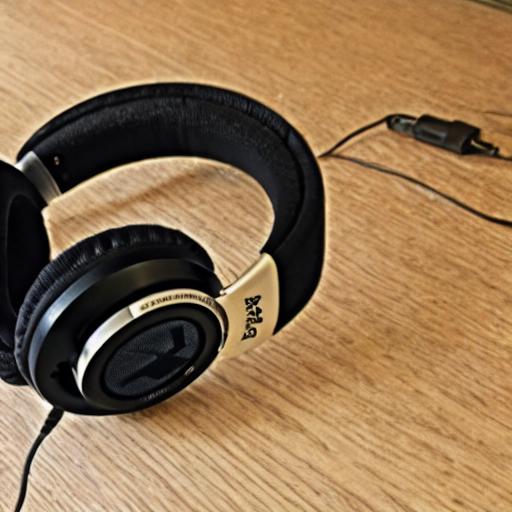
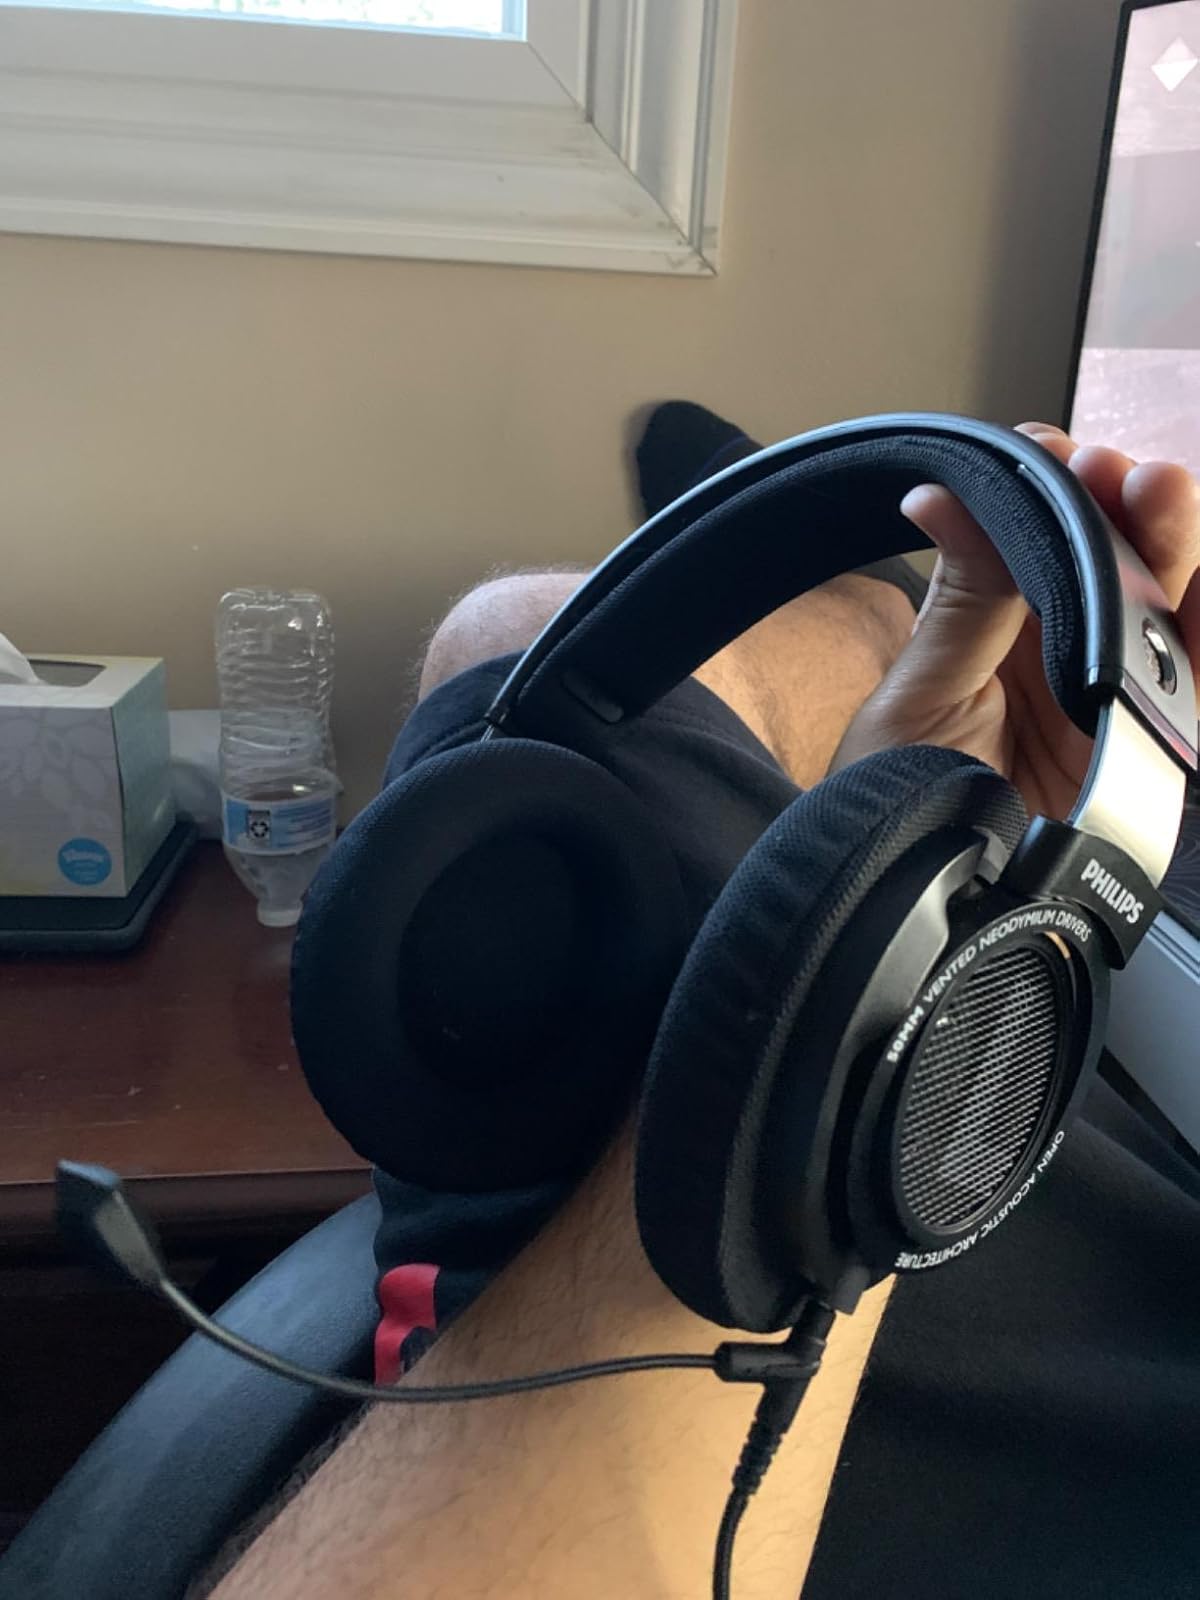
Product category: headphones
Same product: no